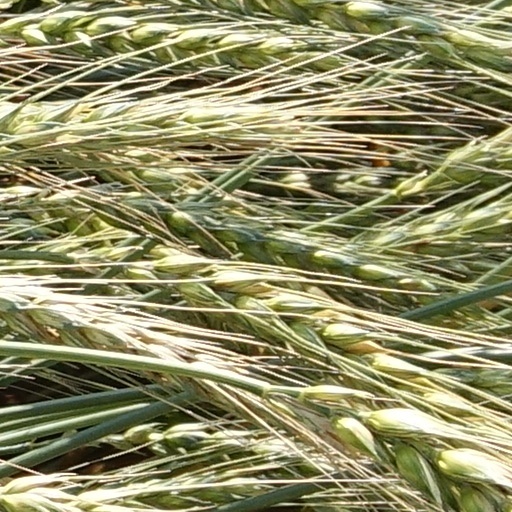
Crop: wheat